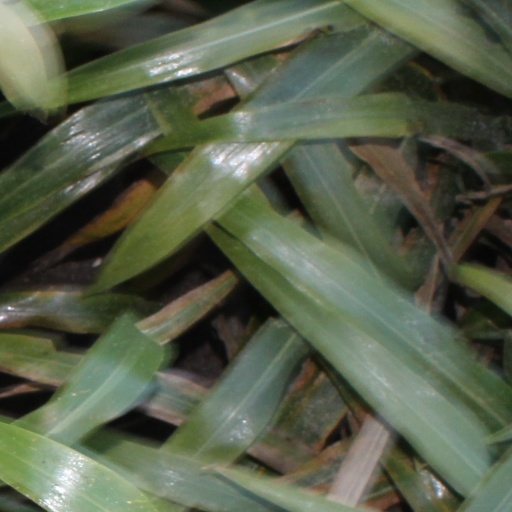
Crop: sorghum